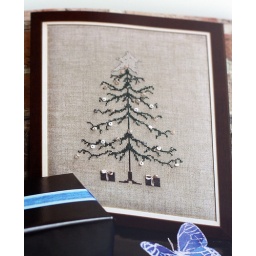
Christmas tree in the book "stitch"